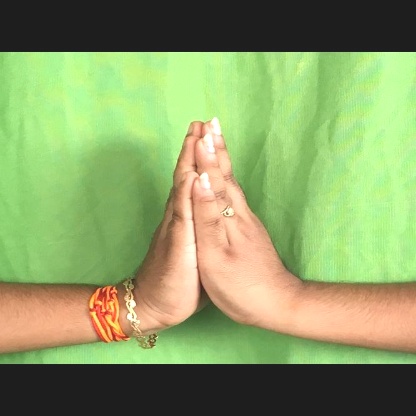
Mudra: Anjali